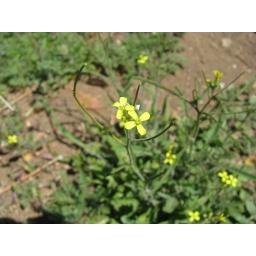
Desert flower in yellow